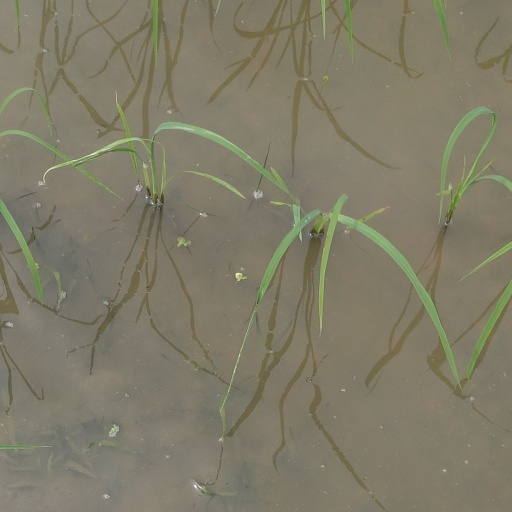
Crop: rice